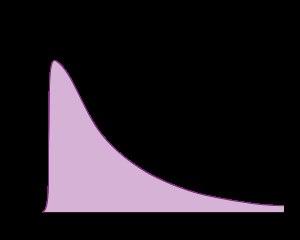
L’expression de distribution de temps de séjour ou DTS s'utilise en génie des procédés.